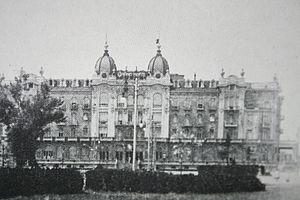
Le Grand Hôtel Rimini est un historique hôtel de luxe de Rimini, élu monument national en 1994 et situé dans le parc Federico Fellini.